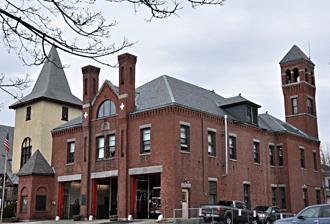
Building: Moody Street Fire Station
Country: United States of America
Year built: 1890
United States historic place Moody Street Fire Station U.S. National Register of Historic Places Show map of Massachusetts Show map of the United States Location 533 Moody St., Waltham, Massachusetts Coordinates 42°22′1.9″N 71°14′16.8″W / 42.367194°N 71.238000°W / 42.367194; -71.238000 Built 1890 Architect Patch, Samuel Architectural style Queen Anne, Romanesque MPS Waltham MRA NRHP reference No. 89001541 Added to NRHP September 28, 1989 The Moody Street Fire Station is a historic fire station at 533 Moody Street in Waltham, Massachusetts .   Built in 1890, it is one of two nearly identical fire stations designed by local architect Captain Samuel Patch.  (The other is the central fire station on Lexington Street, listed in the Central Square Historic District .)  It was built during the South Side's rapid development due to the growth of the Waltham Watch Company , and is an excellent example of Queen Anne/Romanesque Revival styling.  It was gutted by fire in 1900, and reopened in 1901. The station underwent a full renovation with a new station built next door and connected to the existing station in 2019. On June 21, 2021, the fire station reopened after a nearly $10 million renovation. The building was listed on the National Register of Historic Places in 1989. See also National Register of Historic Places listings in Waltham, Massachusetts References